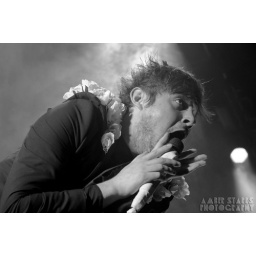
Kids in glass houses